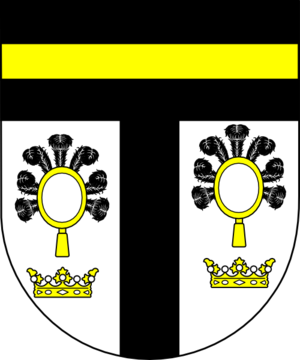
Lev Skrbenský z Hříště, né le 12 juin 1863 à Hausdorf en margraviat de Moravie et mort le 24 décembre 1938 à Olmütz en Tchécoslovaquie, est un prélat de l'Église catholique, 29ᵉ archevêque de Prague et neuvième archevêque d'Olomouc. Il est créé cardinal au début du XXᵉ siècle.